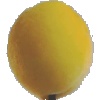
Label: Peach 2